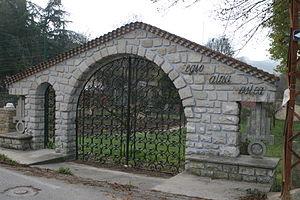
Auriol est une commune provençale située dans le département des Bouches-du-Rhône, en région Provence-Alpes-Côte d'Azur. Elle est jumelée depuis le 11 décembre 2010 avec la commune italienne de Castelnuovo Rangone.